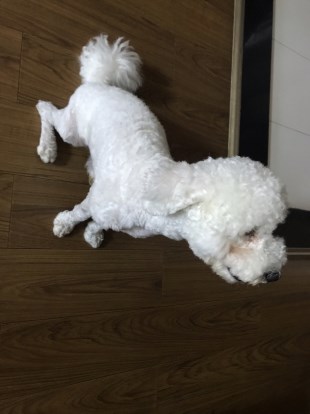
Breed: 3083-n000117-Bichon_Frise